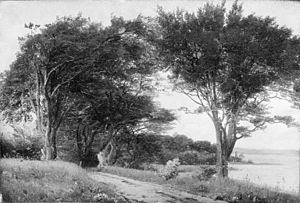
Furesø / Kunst og kultur
Anton Eduard Kieldrups Studie fra Furesøen.